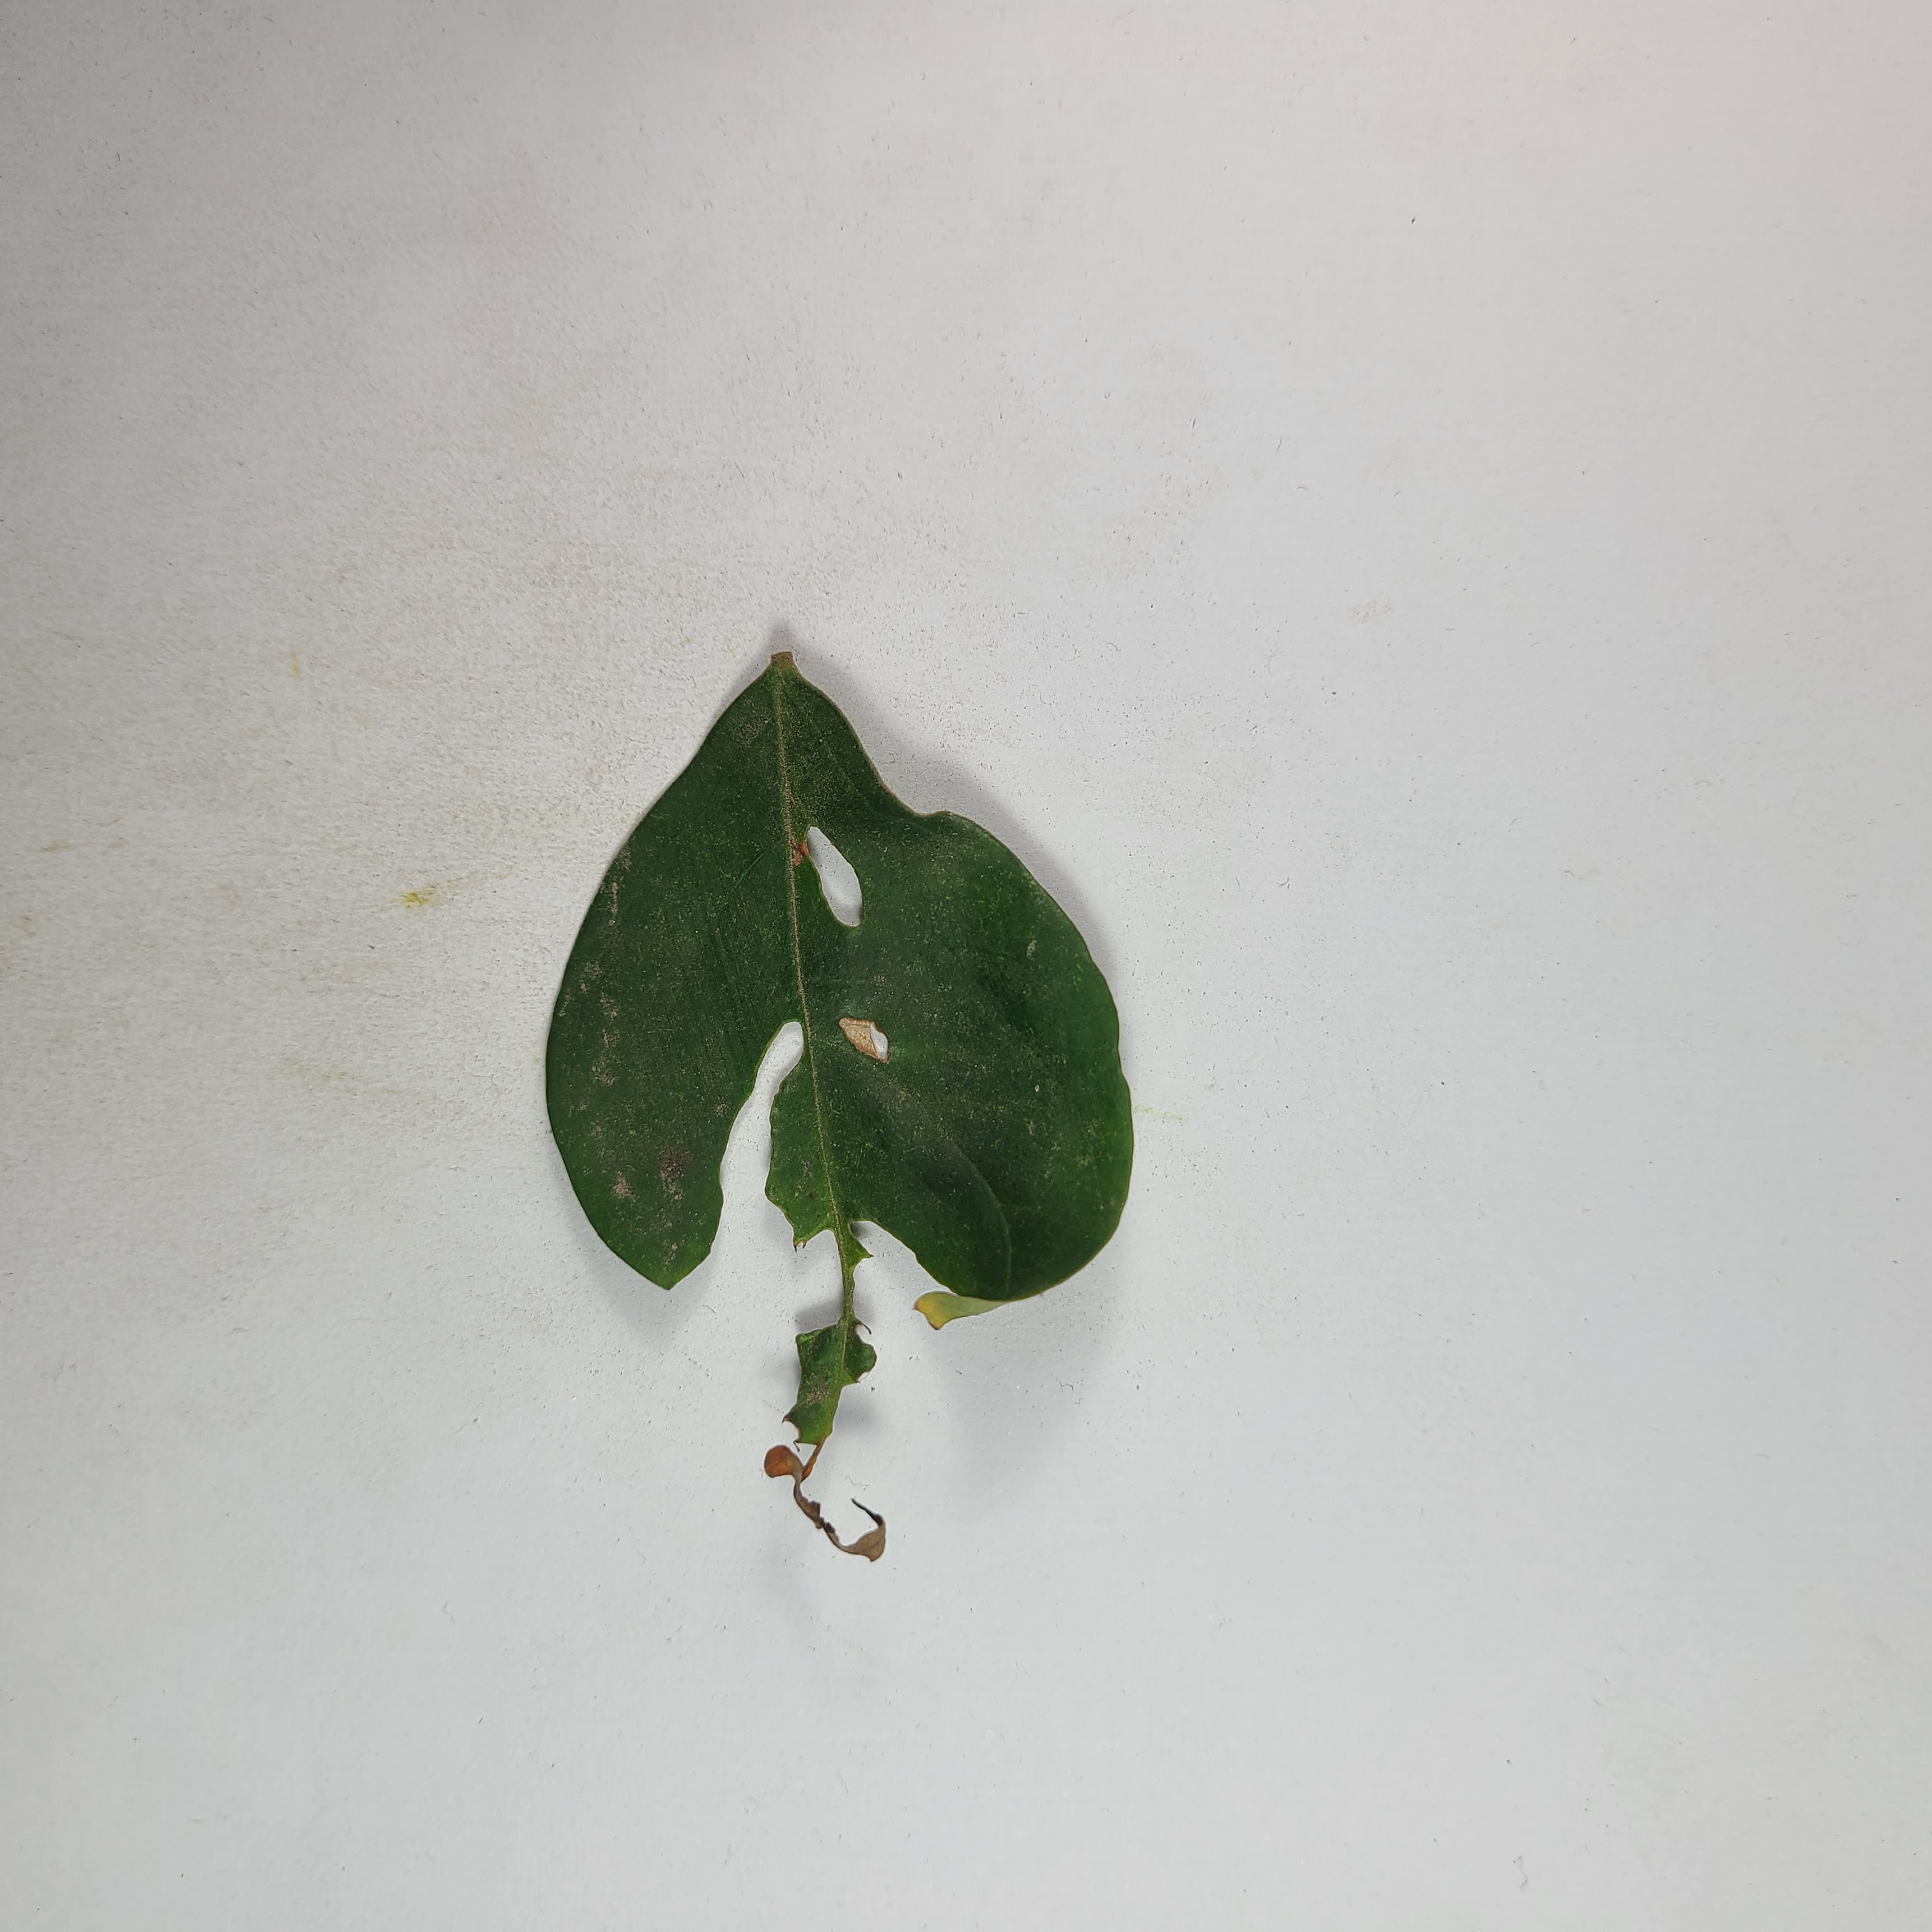
Label: Insect Hole leaves